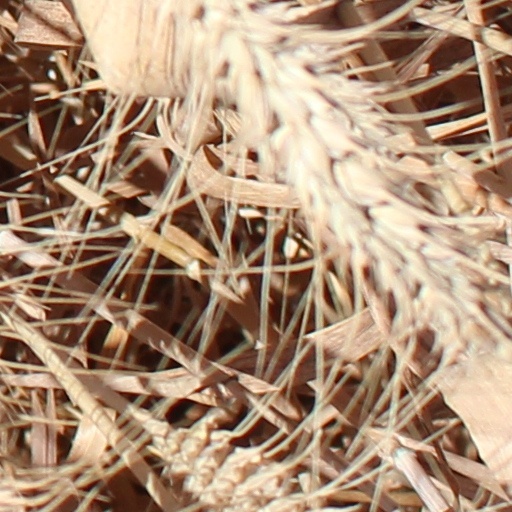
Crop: wheat